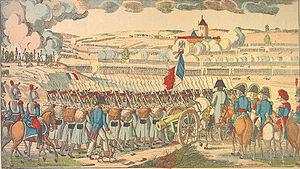
Gregor Berg, né le 16 août 1765 à Dorpat, décédé le 26 mars 1838 à Revel, est un général allemand de la Baltique, sujet de l'Empire russe qui fut, au cours des Guerres napoléoniennes, l'un des chefs de l'Armée impériale de Russie.